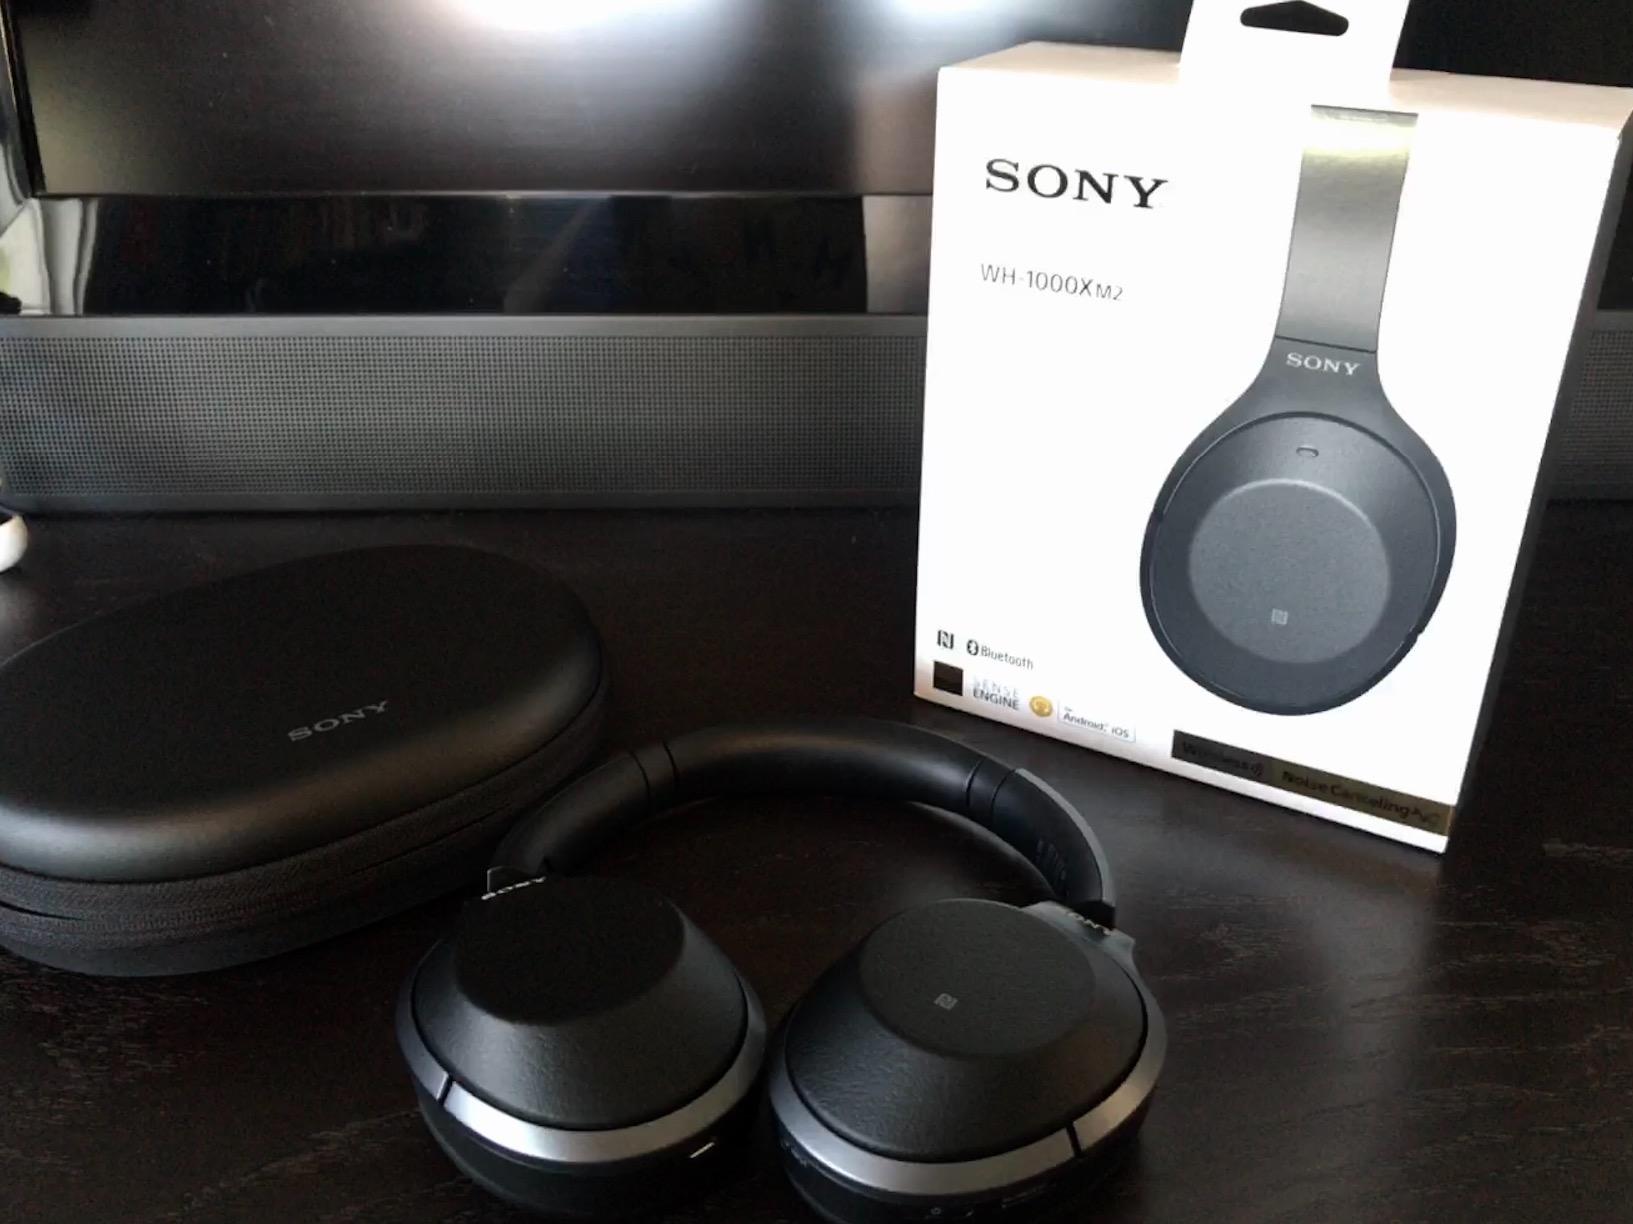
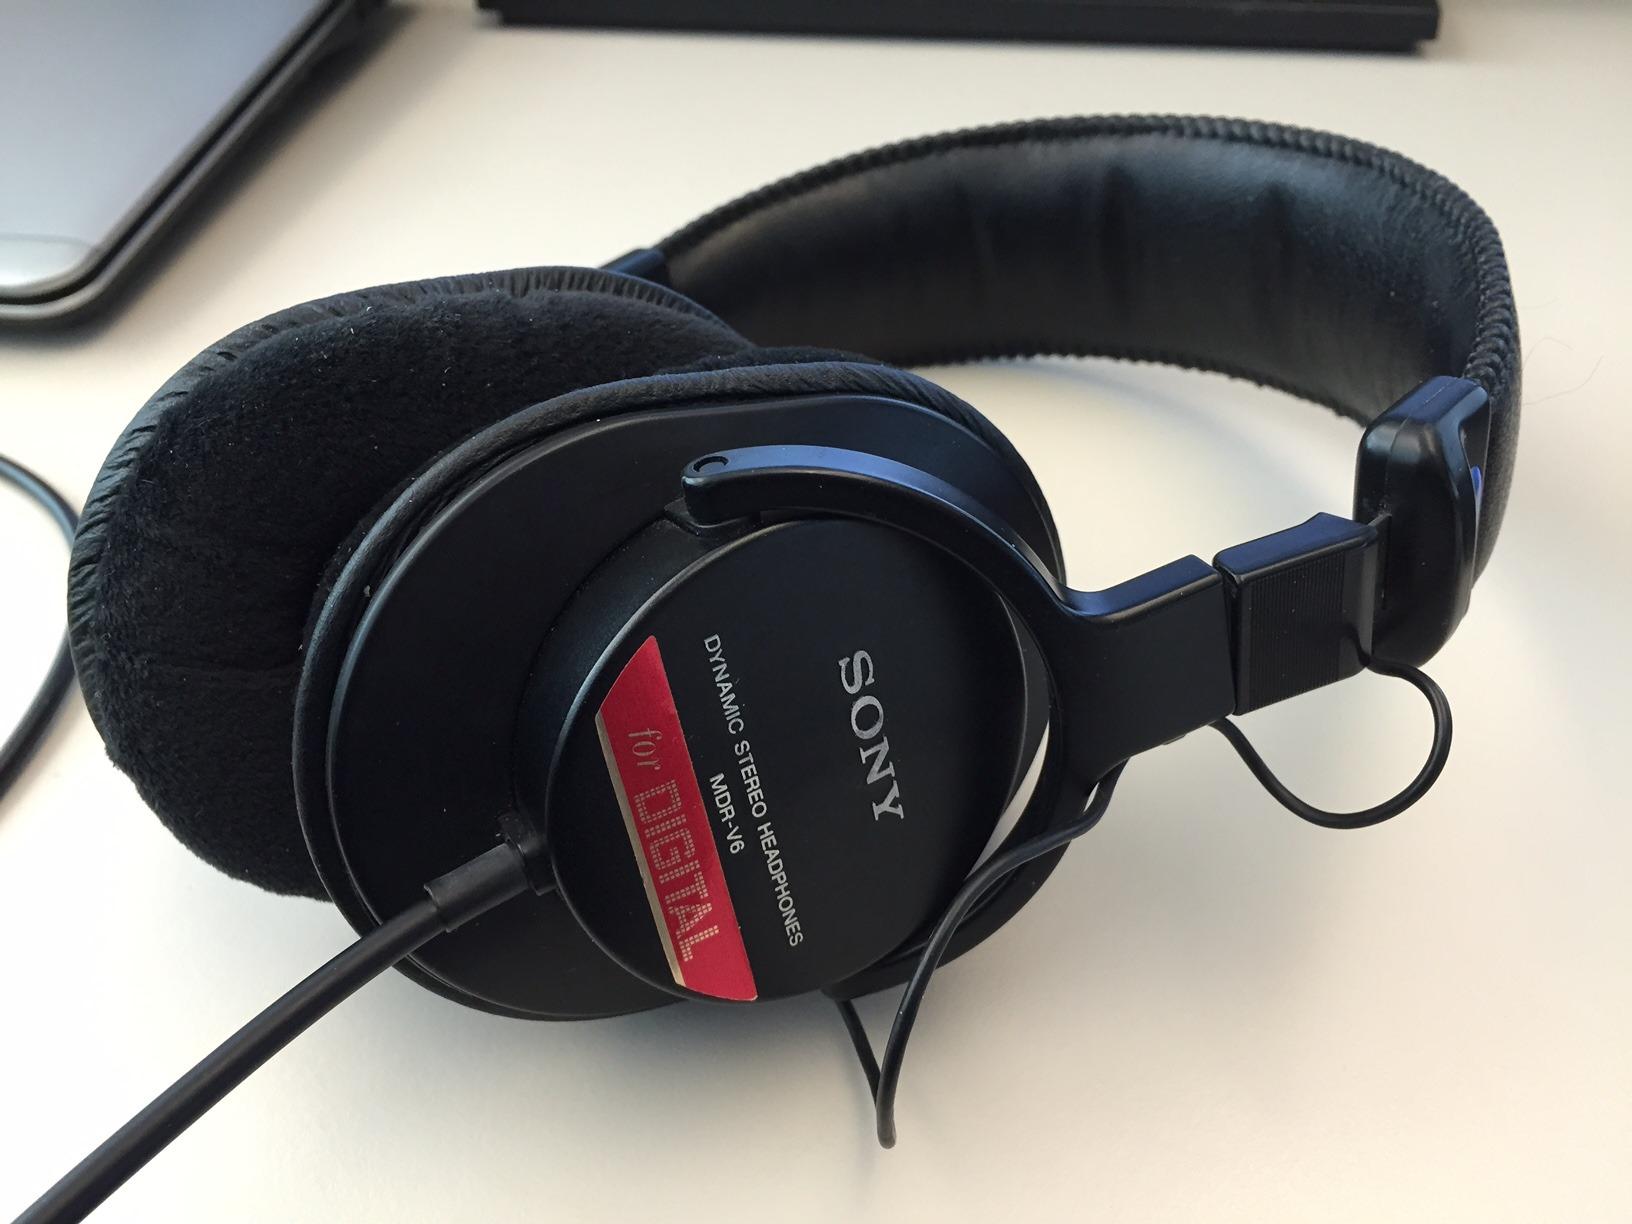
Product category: headphones
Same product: no